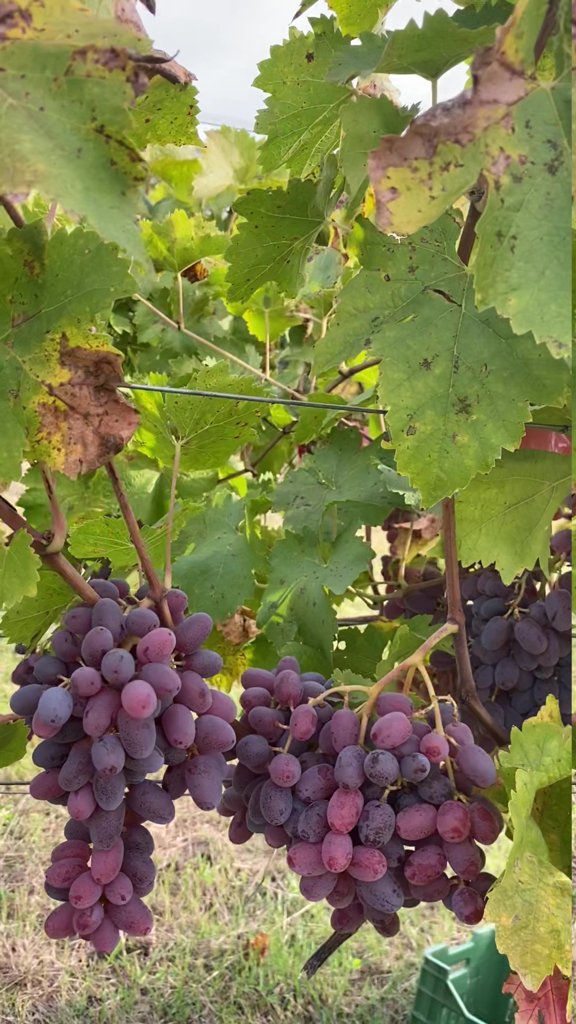
Berries visible: 146
Grape clusters: 3